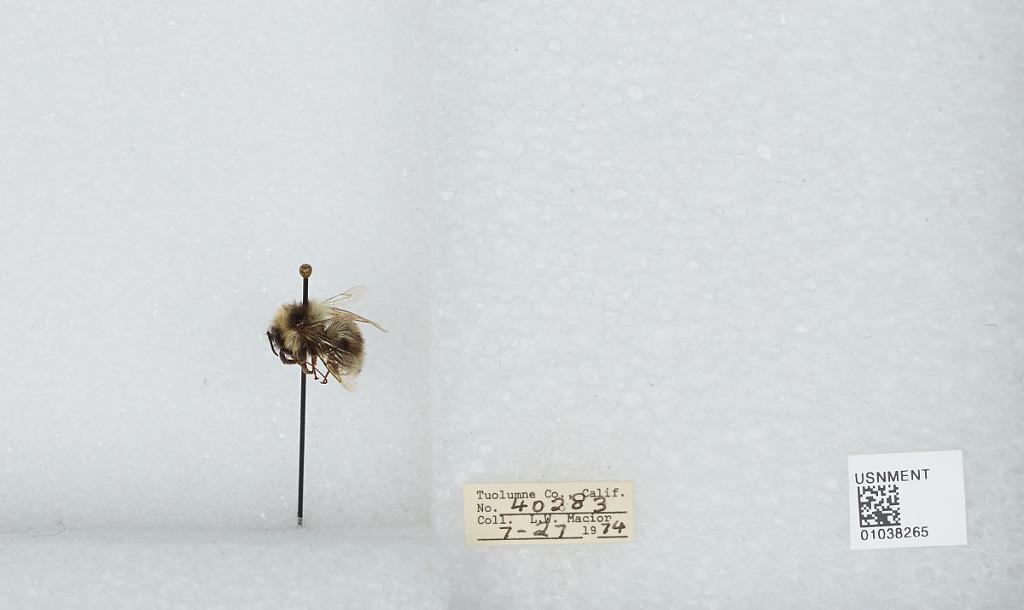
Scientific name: Bombus (Cullumanobombus) rufocinctus Cresson
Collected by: L. Macior
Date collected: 1974-7-27
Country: United States
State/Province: California
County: Tuolumne
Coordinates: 38.02, -119.93